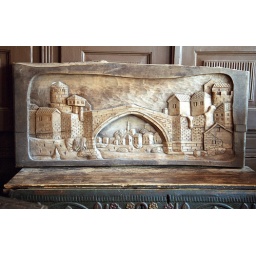
On a box in the Turkish house